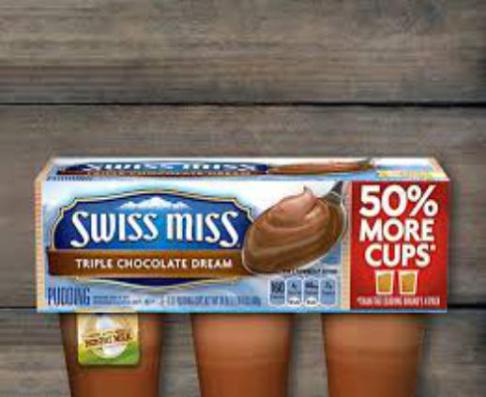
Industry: Food